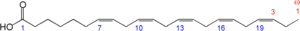
L'acide clupanodonique est un acide gras polyinsaturé oméga-3 correspondant à l'acide tout-cis-Δ7,10,13,16,19-docosapentaénoïque. Il tire son nom du Clupanodon thrissa, un poisson de la famille des clupéidés — dont font également partie les harengs et les sardines. C'est un métabolite intermédiaire de la conversion de l'acide eicosapentaénoïque en acide docosahexaénoïque. Il est présent en abondance dans la graisse de pinnipèdes — phoques, morses et otaries.
L'acide docosapentaénoïque est un acide gras polyinsaturé à 22 atomes de carbone et cinq doubles liaisons de formule CH₃(–CH₂)₂₀–COOH. Il se présente sous la forme de plusieurs isomères, notamment :